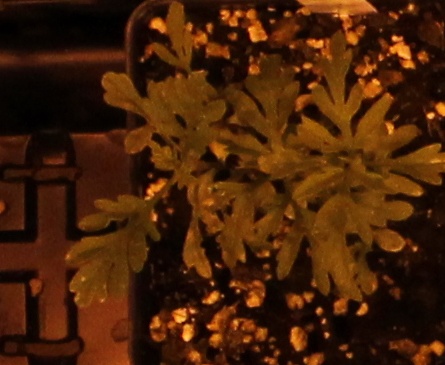
Label: Ragweed